Eurovision Song Contest 2014

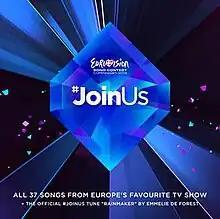
Cover art of the official album

Russia's Tolmachevy Sisters were the subject of booing from the audience, during the semi-final and when they were announced to have qualified for the final. Russia's act were also booed during the final; and when the Russian spokesperson delivered their top-three votes. The booing was also heard when countries awarded points to Russia, including neighbouring countries such as Azerbaijan and Belarus.